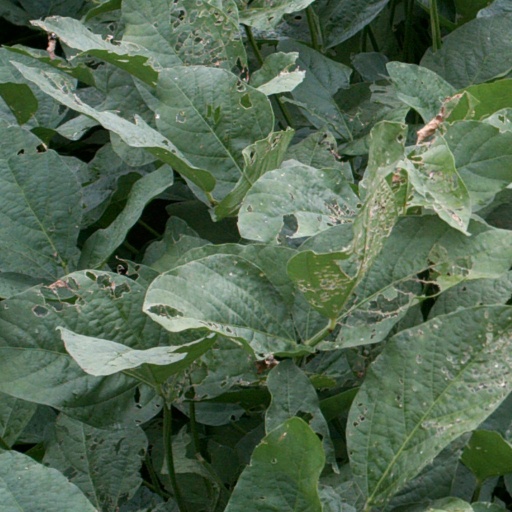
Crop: soybean